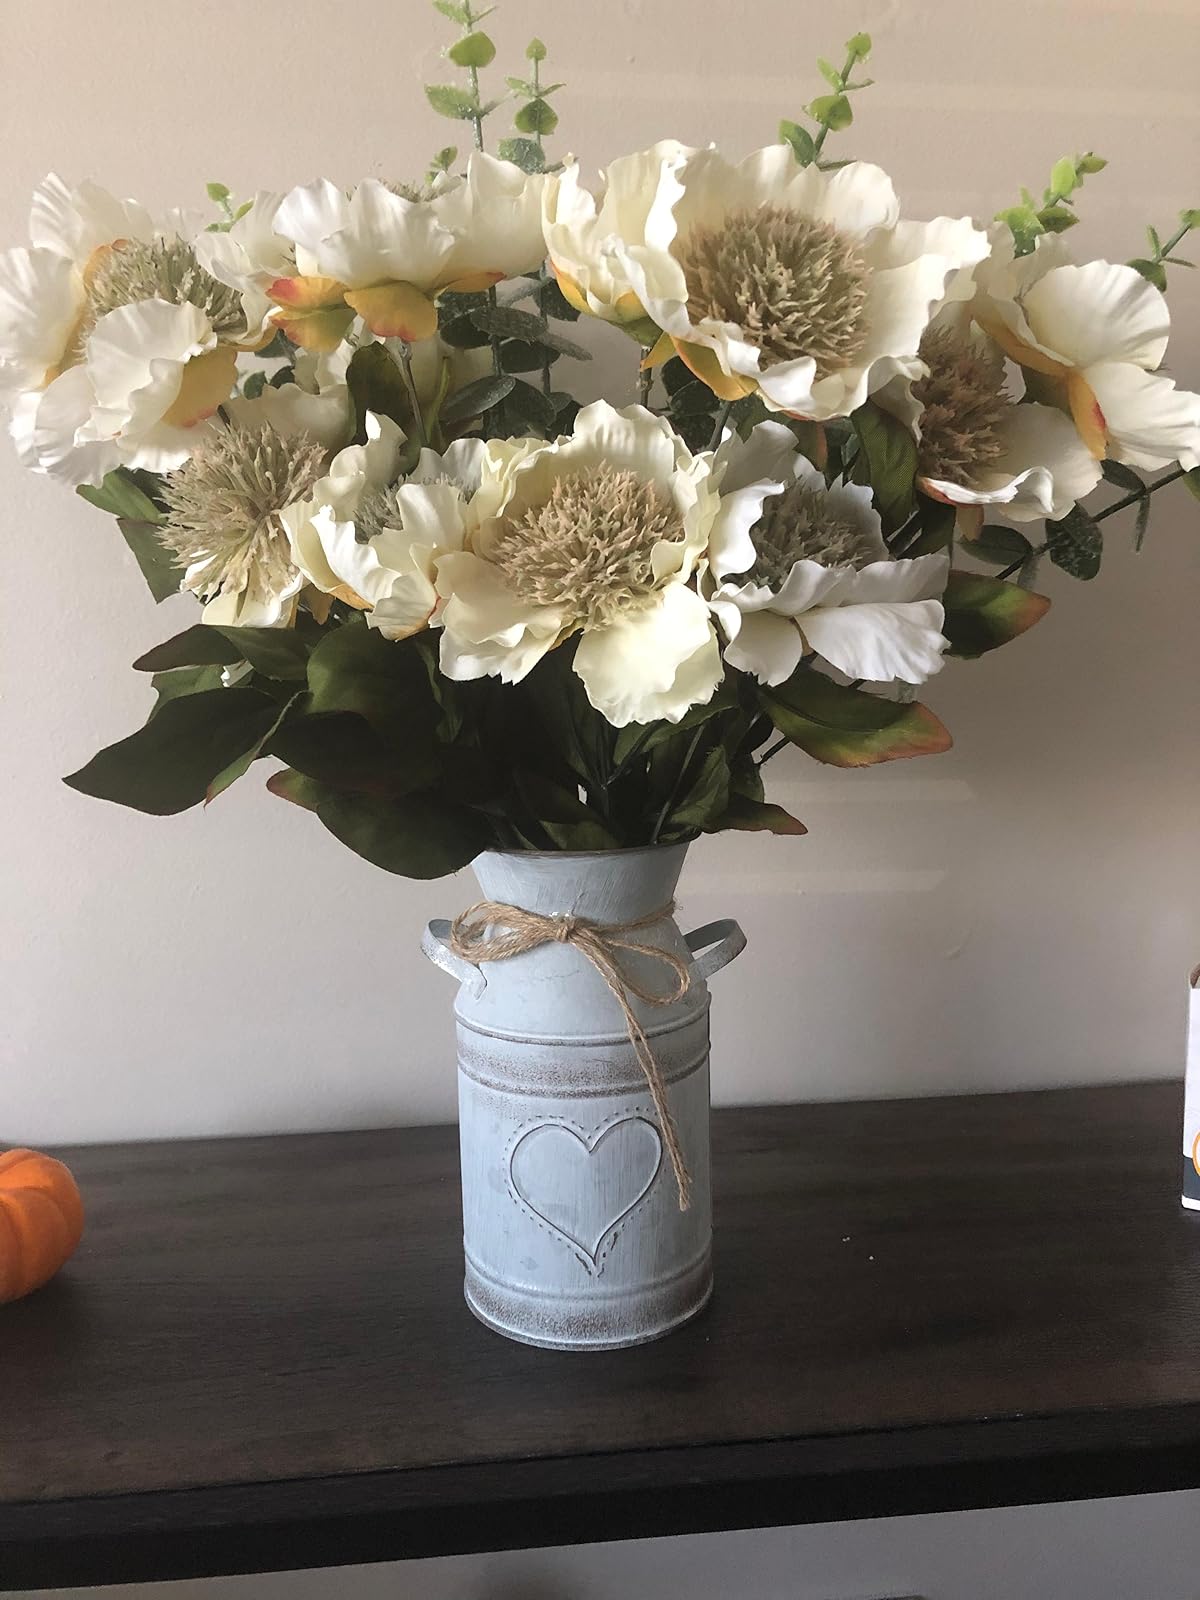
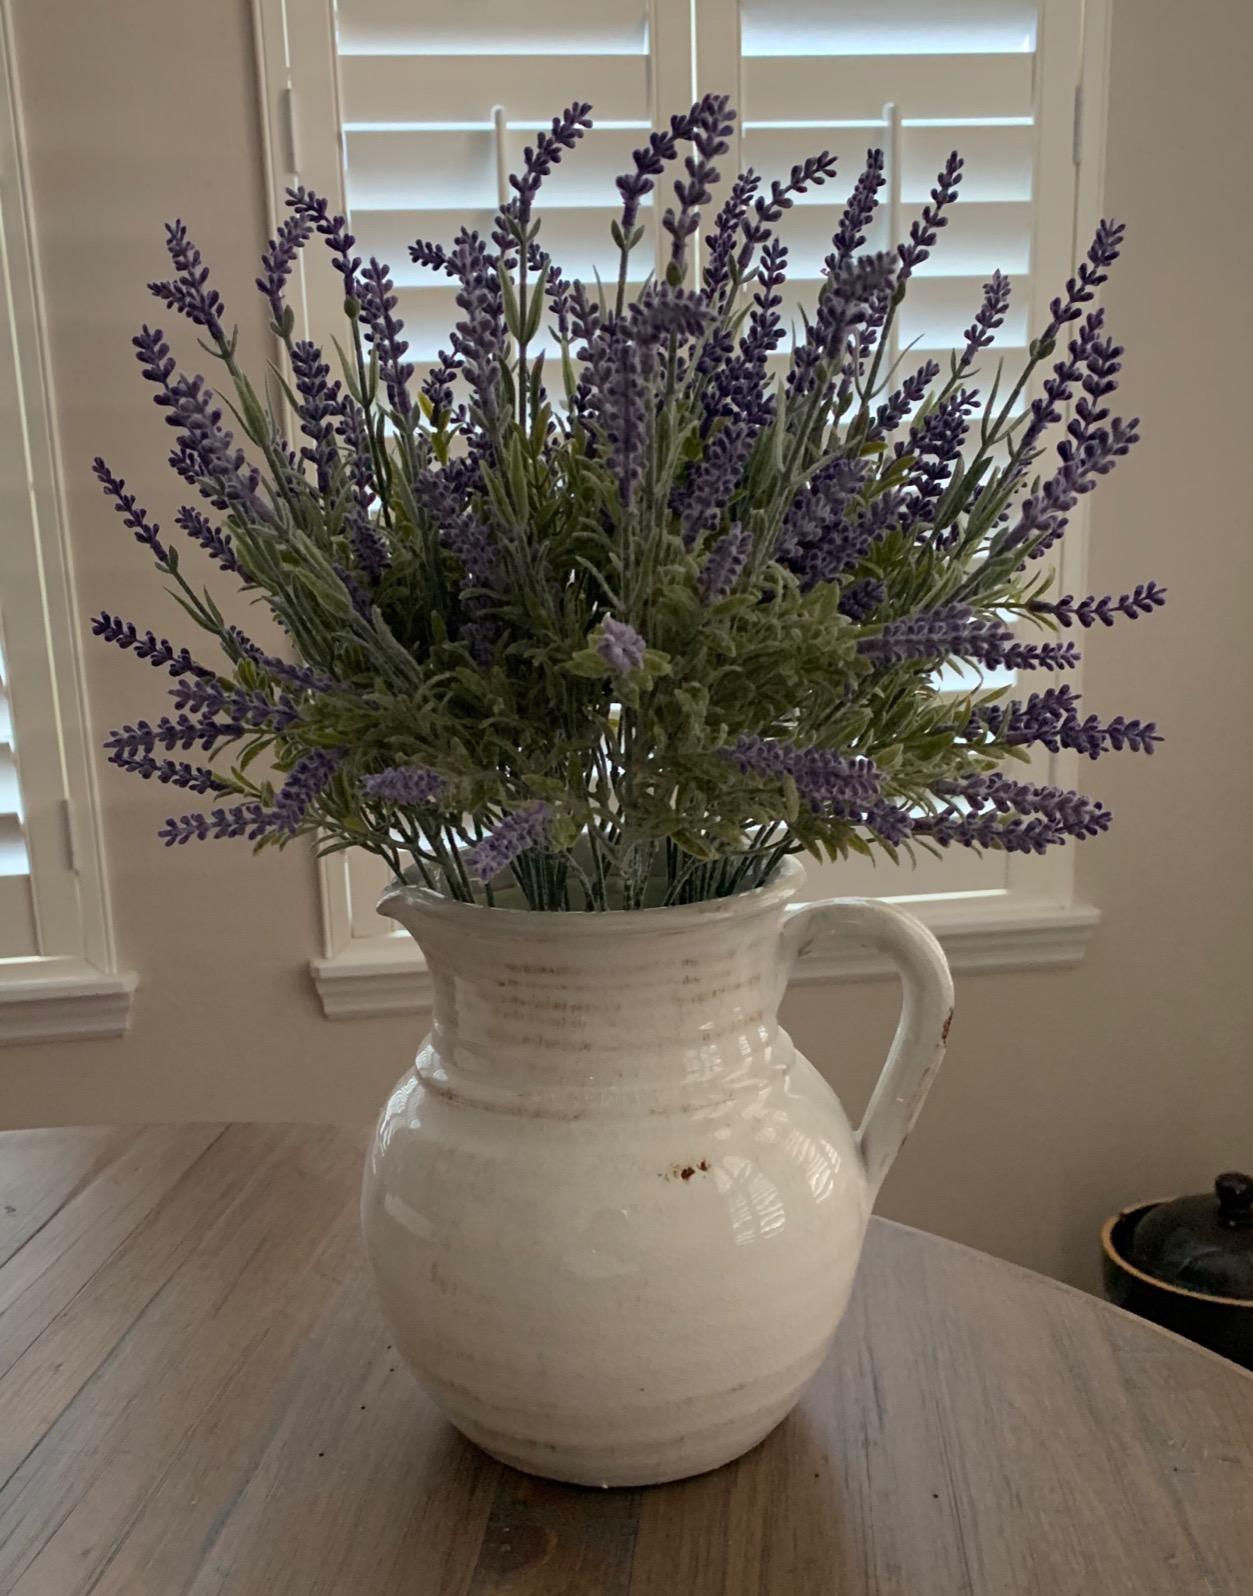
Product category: vase
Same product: no